V. R. Parton

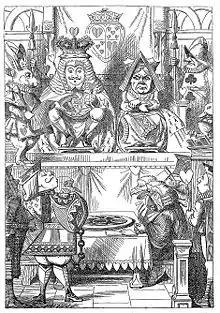
The often-displeased Queen of Hearts; illustration by Sir John Tenniel

Checkmate of the opponent's king or queen wins the game. The queen moves and captures as a normal queen, but may not put itself in check. The queen may pass over attacked squares.